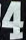
Number: 4